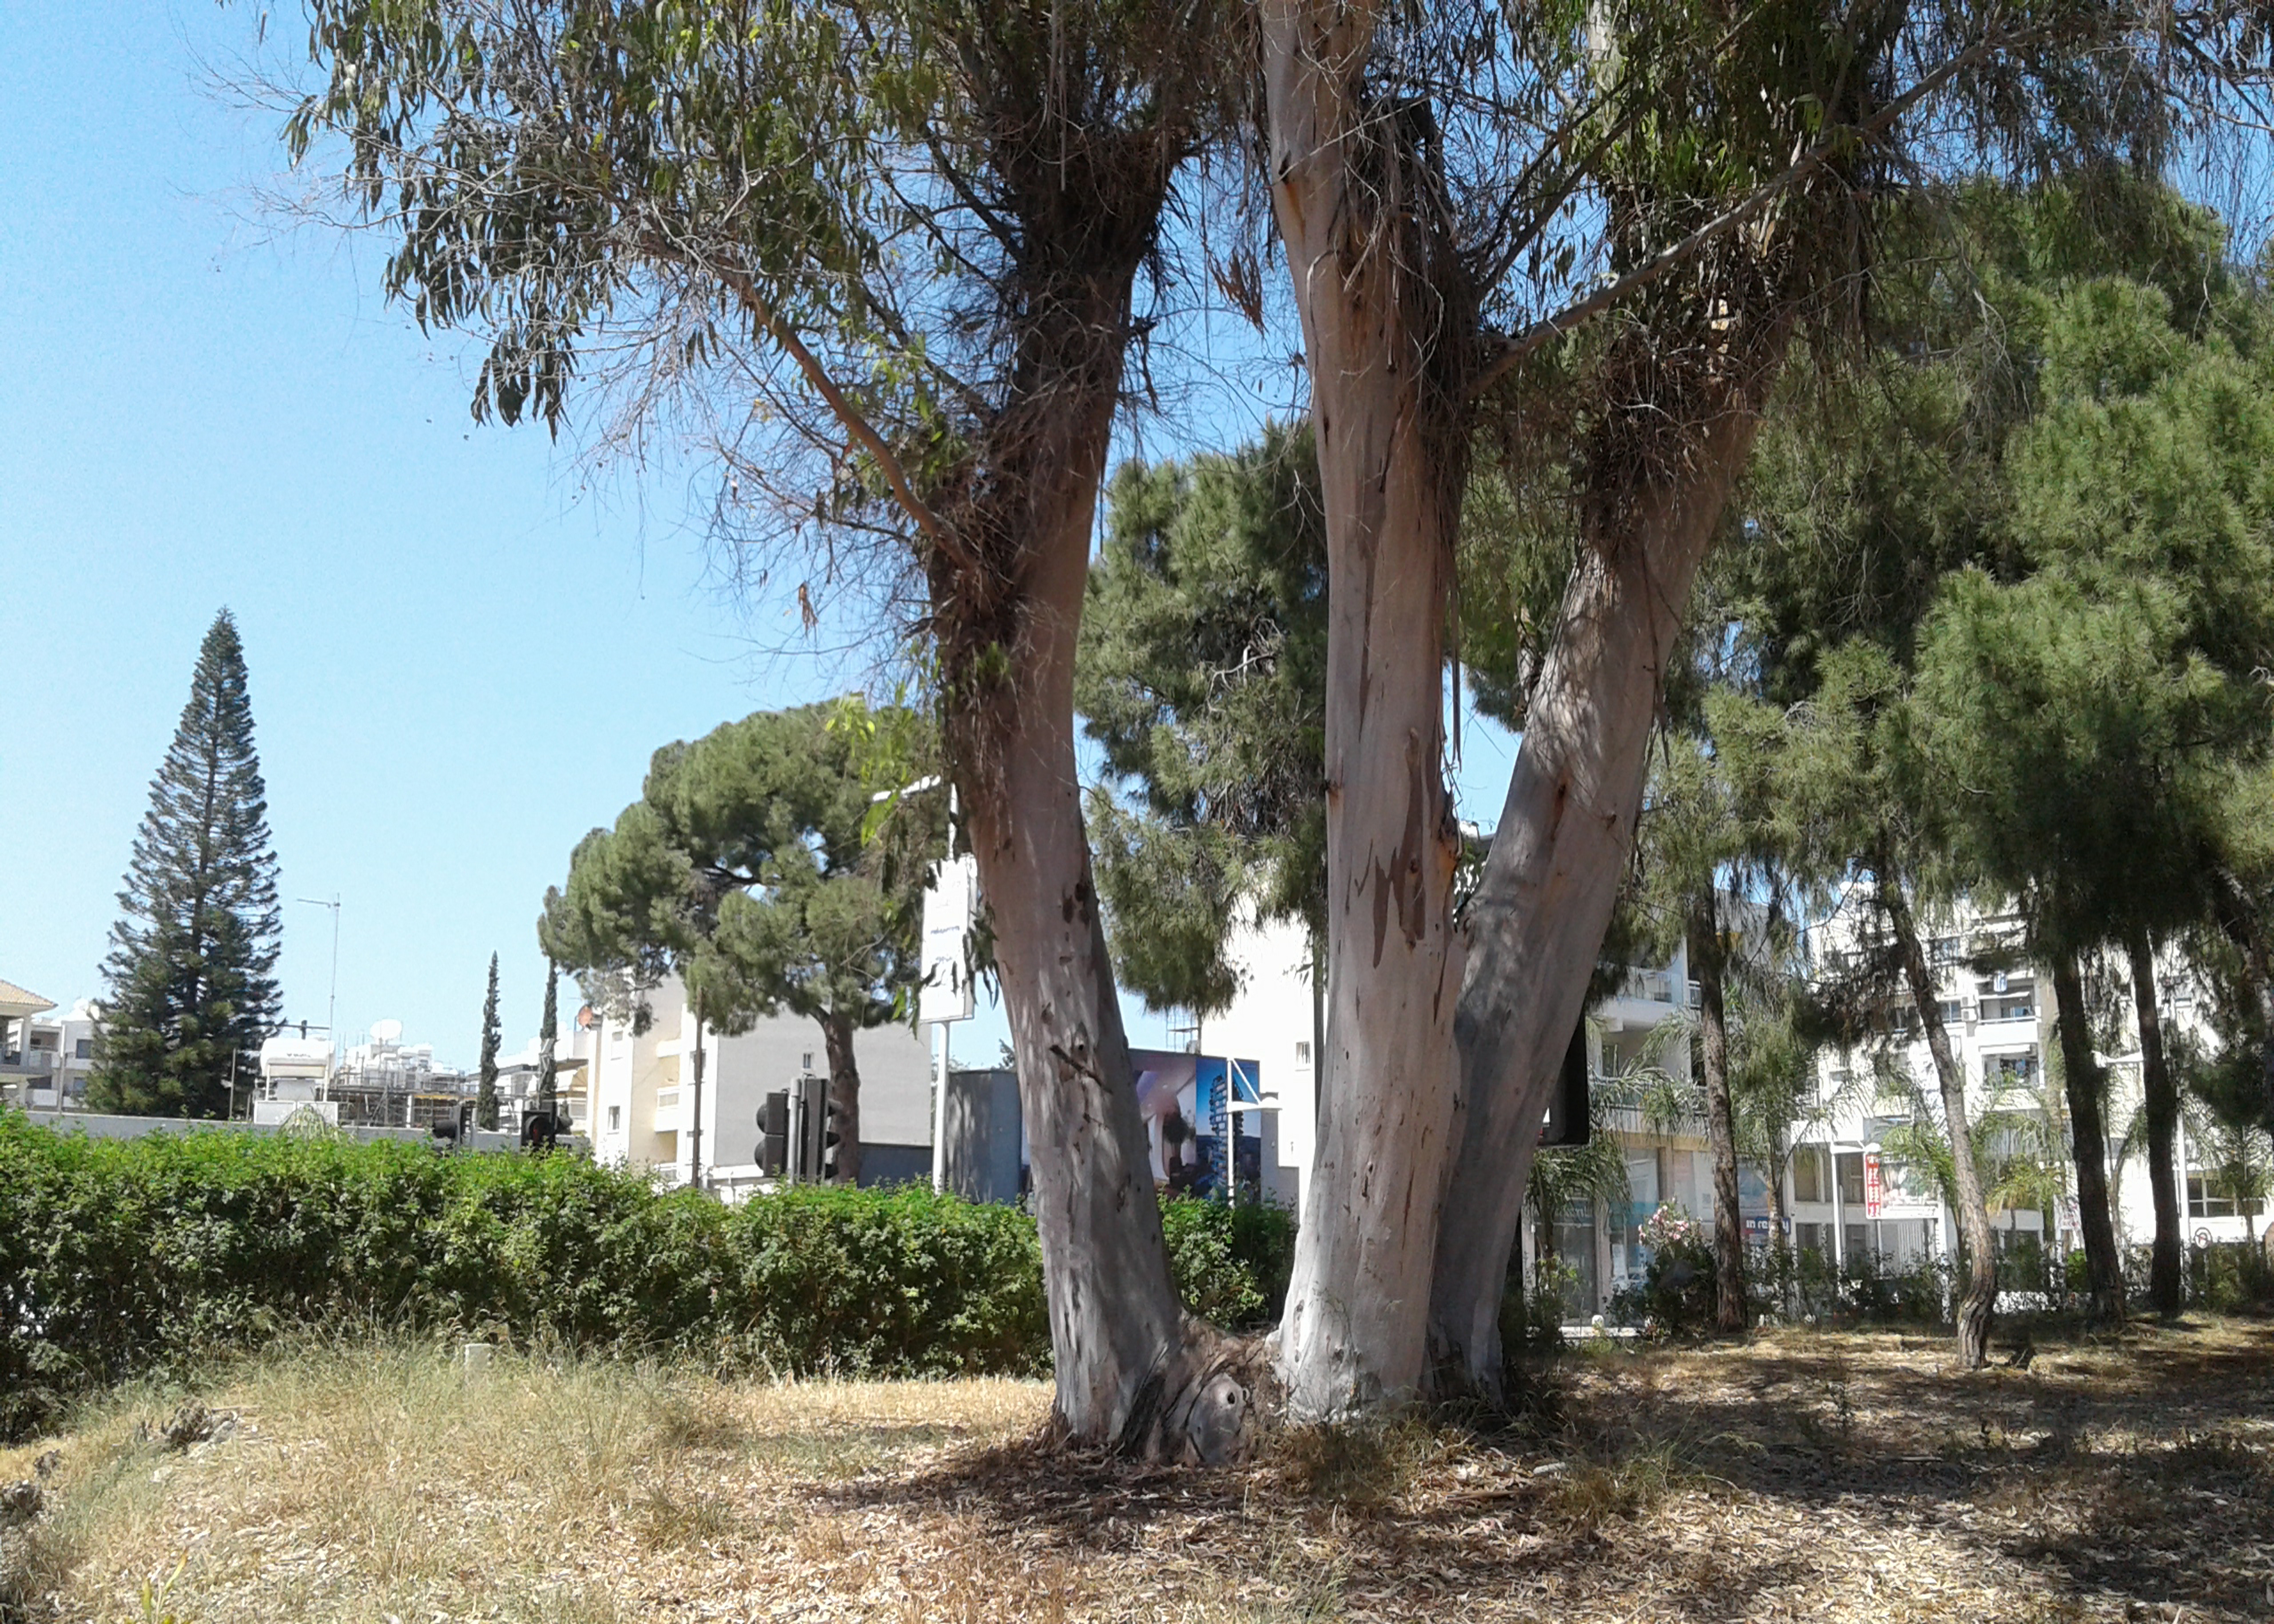
plant, within walking, greenery, green, trees, sky, tree, trunk, grass, wood, landscape, natural landscape, soil, arecales, grove, building, plantation, city, conifer, twig, leisure, house, woodland, plant stem